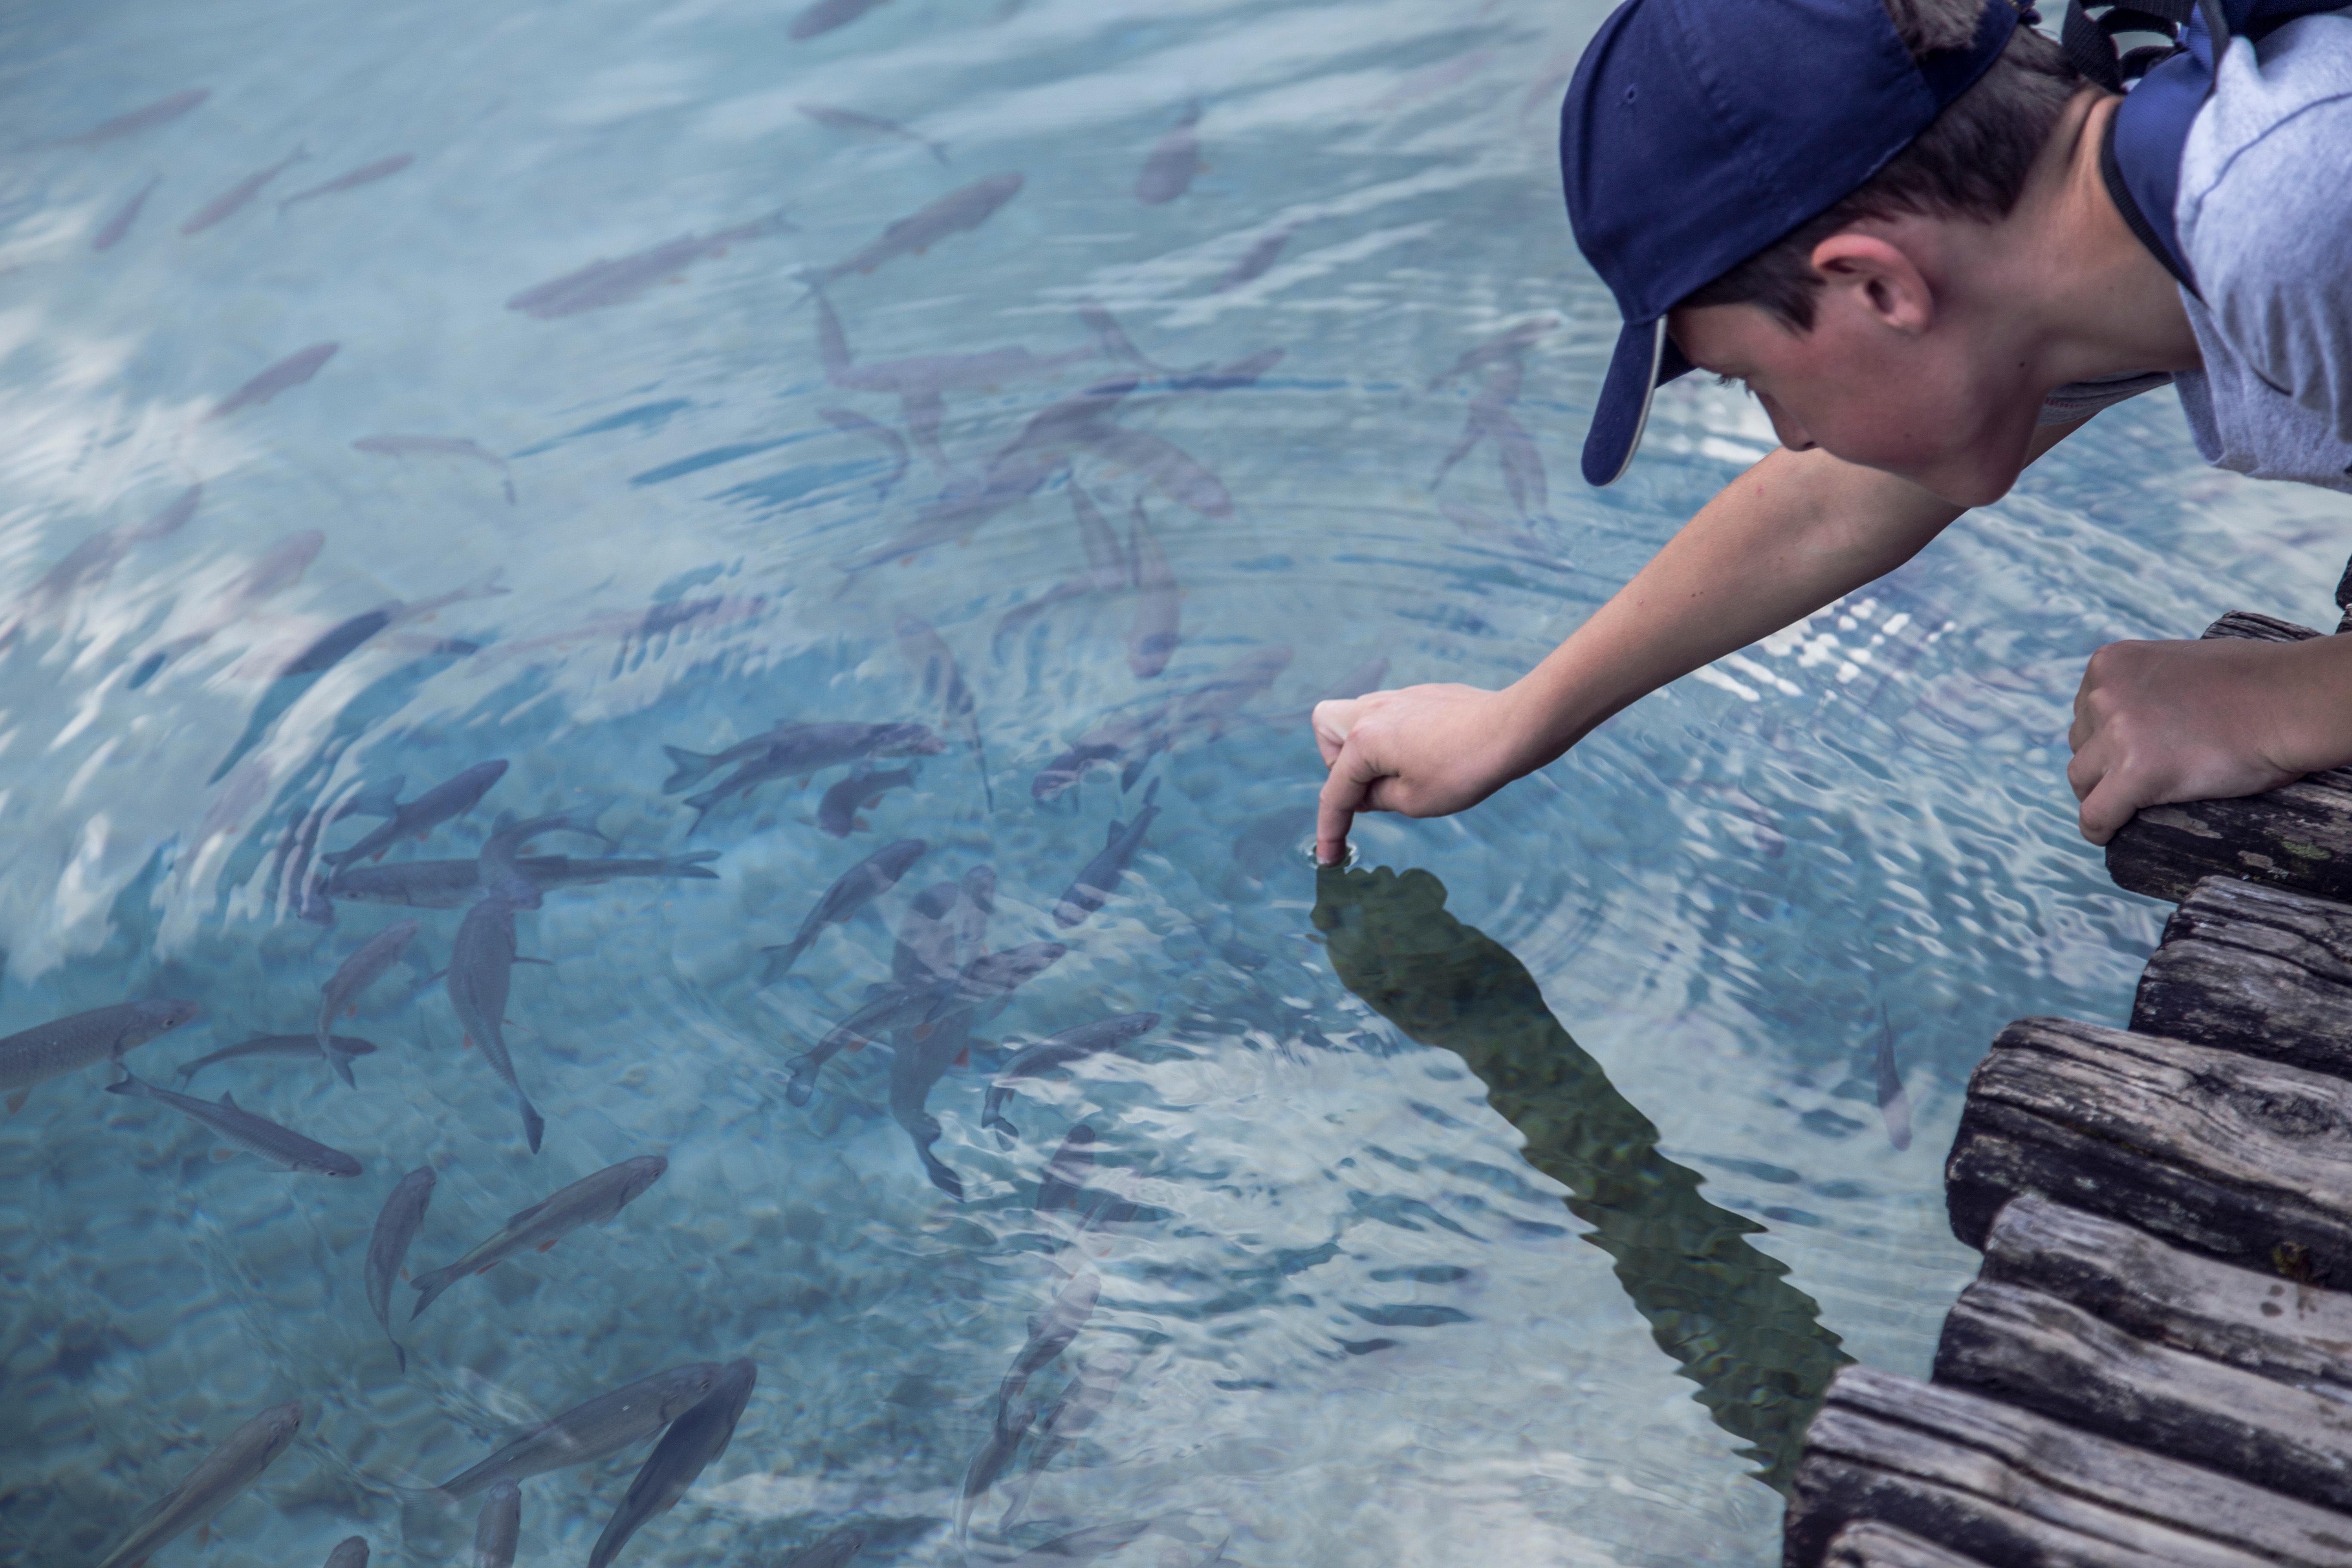
sea, water